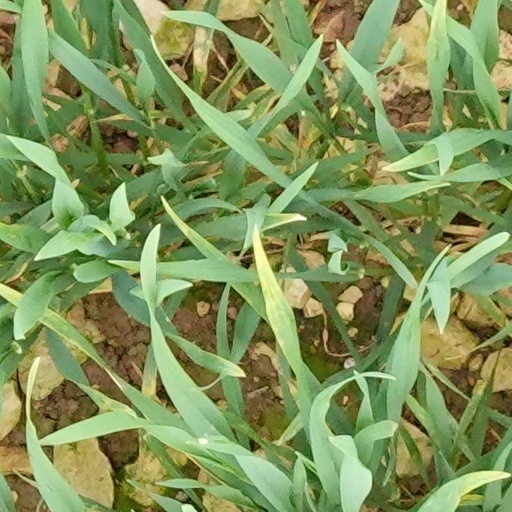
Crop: wheat